History of Bern

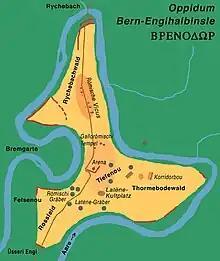
Map of the settlements at ".

The earliest evidence of human settlements in the Aare valley dates back to the Neolithic period. However, the earliest known settlement in the area of the city of Bern was on the ' to the north of the later city. This late La Tène culture settlement was founded around 300 to 200 BCE and fortified in the 2nd century BCE. It is thought to have been one of the twelve oppida of the Helvetii mentioned by Caesar. In addition to the ' there were La Tène settlements in the Breitenrain, Kirchenfeld and Mattenhof districts as well as at Bümpliz, now a city district of Bern, some from the medieval city.